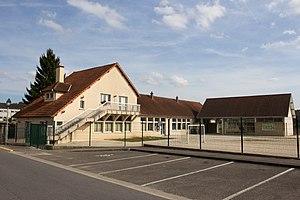
Vayres-sur-Essonne est une commune française située à quarante-sept kilomètres au sud de Paris dans le département de l'Essonne en région Île-de-France.